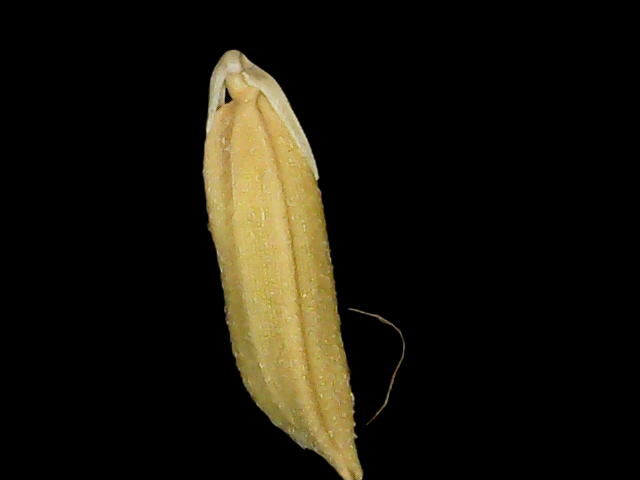
Rice variety: Binadhan07